Sargon II

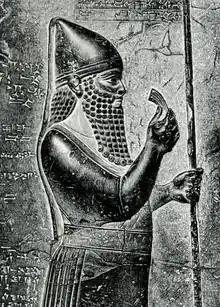
Marduk-apla-iddina II on a rock relief

Sargon's reign began with large-scale resistance against his rule in Assyria's heartland. Although quickly suppressed, this political instability led several peripheral regions to regain independence. In early 721, Marduk-apla-iddina II, a Chaldean warlord of the Bit-Yakin tribe, captured Babylon, restored Babylonian independence after eight years of Assyrian rule and allied with the eastern realm of Elam. Though Sargon considered Marduk-apla-iddina's seizure of Babylonia to be unacceptable, an attempt to defeat him in battle near Der in 720 was unsuccessful. At the same time, Yahu-Bihdi of Hama in Syria assembled a coalition of minor states in the northern Levant to oppose Assyrian dominion.